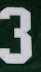
Number: 3